Patriotic Order Sons of America

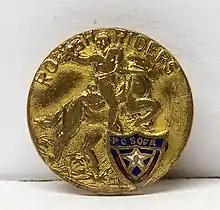
P.O.S. of A. "Rough Rider" pin

The entry for the group in Alan Axelrod's "The International Encyclopedia of Secret Societies and Fraternal Orders" contains a number of factual errors, but it reads as follows: